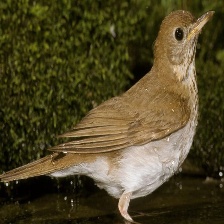
Species: VEERY
Scientific name: CATHARUS FUSCESCENS